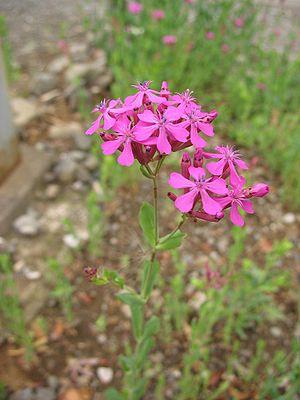
Cette liste de Tracheophyta de Bosnie-Herzégovine, ainsi que d’espèces introduites est un aperçu incomplet d’espèces de mousses, de fougères, de gymnospermes et d’angiospermes citées dans la littérature disponible en langues bosniaque, croate, serbe et serbo-croate. Cet aperçu n’inclue pas des espèces cultivées ni celles occasionnellement introduites.
Le Silène à bouquets, également appelé Silène arméria ou Silène armérie, est une plante herbacée annuelle de la famille des Caryophyllacées du genre Silene.